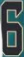
Number: 6